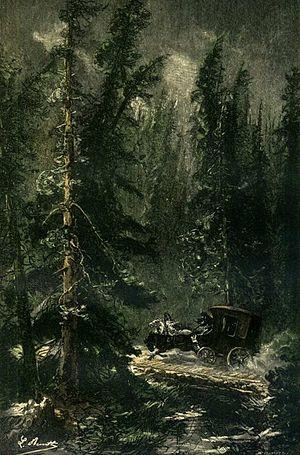
Jules Verne: ""Un drame en Livonie"" (1893), dessins par Léon Benett. Orginal description: Français